AEK B.C.

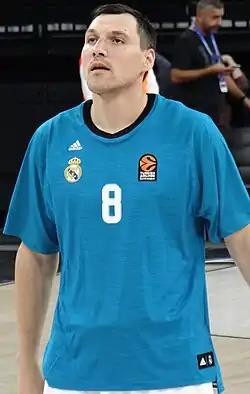
Jonas Mačiulis

In 2000, AEK achieved another historic feat by winning the FIBA Saporta Cup, with a victory over Kinder Bologna 83–76 in the final. Under coach Dušan Ivković, this win served as a form of revenge for their loss to Bologna in the EuroLeague final two years earlier. The triumph secured AEK's second major European trophy.